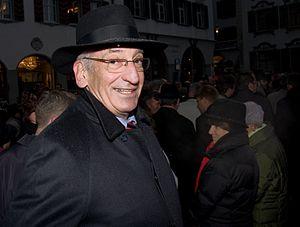
Le grand prix du maire de Champignac est un prix décerné pour la sortie la plus amphigourique de l'année, en Suisse romande, créé en 1988 par la revue satirique lausannoise La Distinction. Il tire son nom du maire de Champignac, personnage de la bande dessinée Spirou et Fantasio, qui se distingue par ses longs discours pleins de langue de bois.